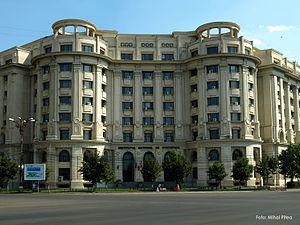
L'Institut national de statistique est une agence gouvernementale roumaine responsable de la collecte de statistiques dans les domaines de la géographie, de l'économie et de la démographie. L'Institut national de statistique conduit notamment le recensement de la population roumaine tous les 10 ans.